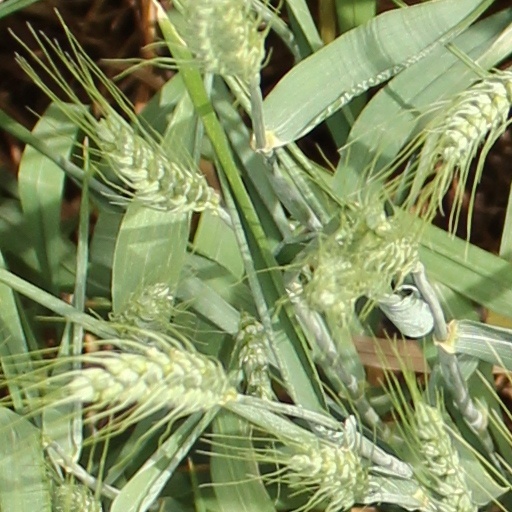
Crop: wheat